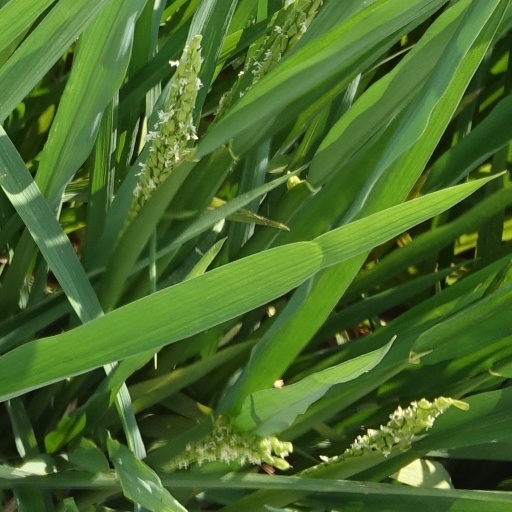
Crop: rice